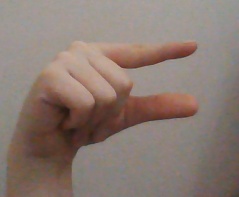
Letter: dal